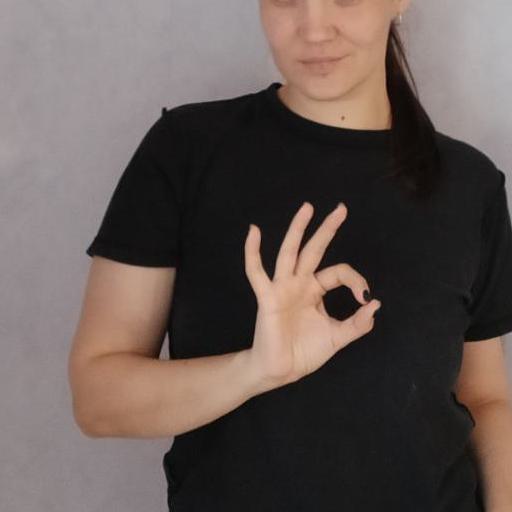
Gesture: ok